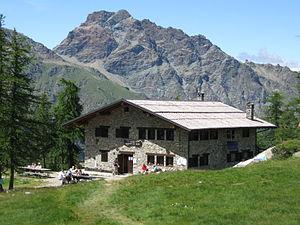
Le refuge Barbustel - Lac Blanc se situe dans la haute vallée de Champdepraz, dans le parc naturel du Mont-Avic, près du lac Blanc, dans le massif du Grand-Paradis.